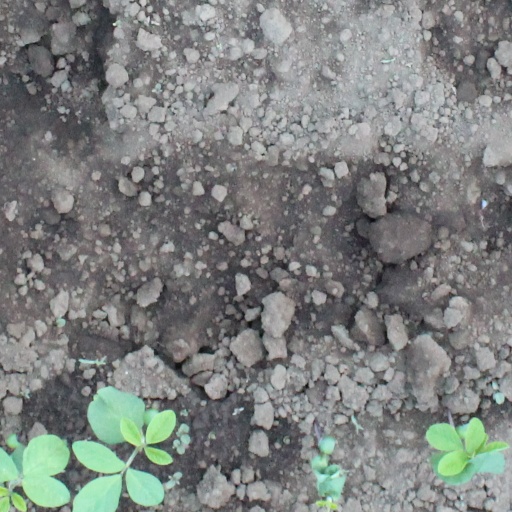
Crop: soybean